Abaya Hastha Swayambu Sri Lakshmi Narasimha Swamy Temple, Agaram Village, Hosur

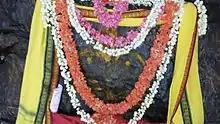
Swayambu of Lakshmi Narasimha Swamy

During 1998, Mr. Rama Krishna, a small shop owner from Bangalore and his friends who were developing a 2.75 acres residential layout near Agaram village, faced obstacles in selling a part of land. During the construction of the compound, a worker experienced feelings believed to be spiritually caused. They approached many astrologers and pandits to determine the cause, and were told that they were answers from Lord Lakshmi Narasimha.